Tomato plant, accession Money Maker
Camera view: tilt-top (135 deg); turntable rotation: 0 degrees
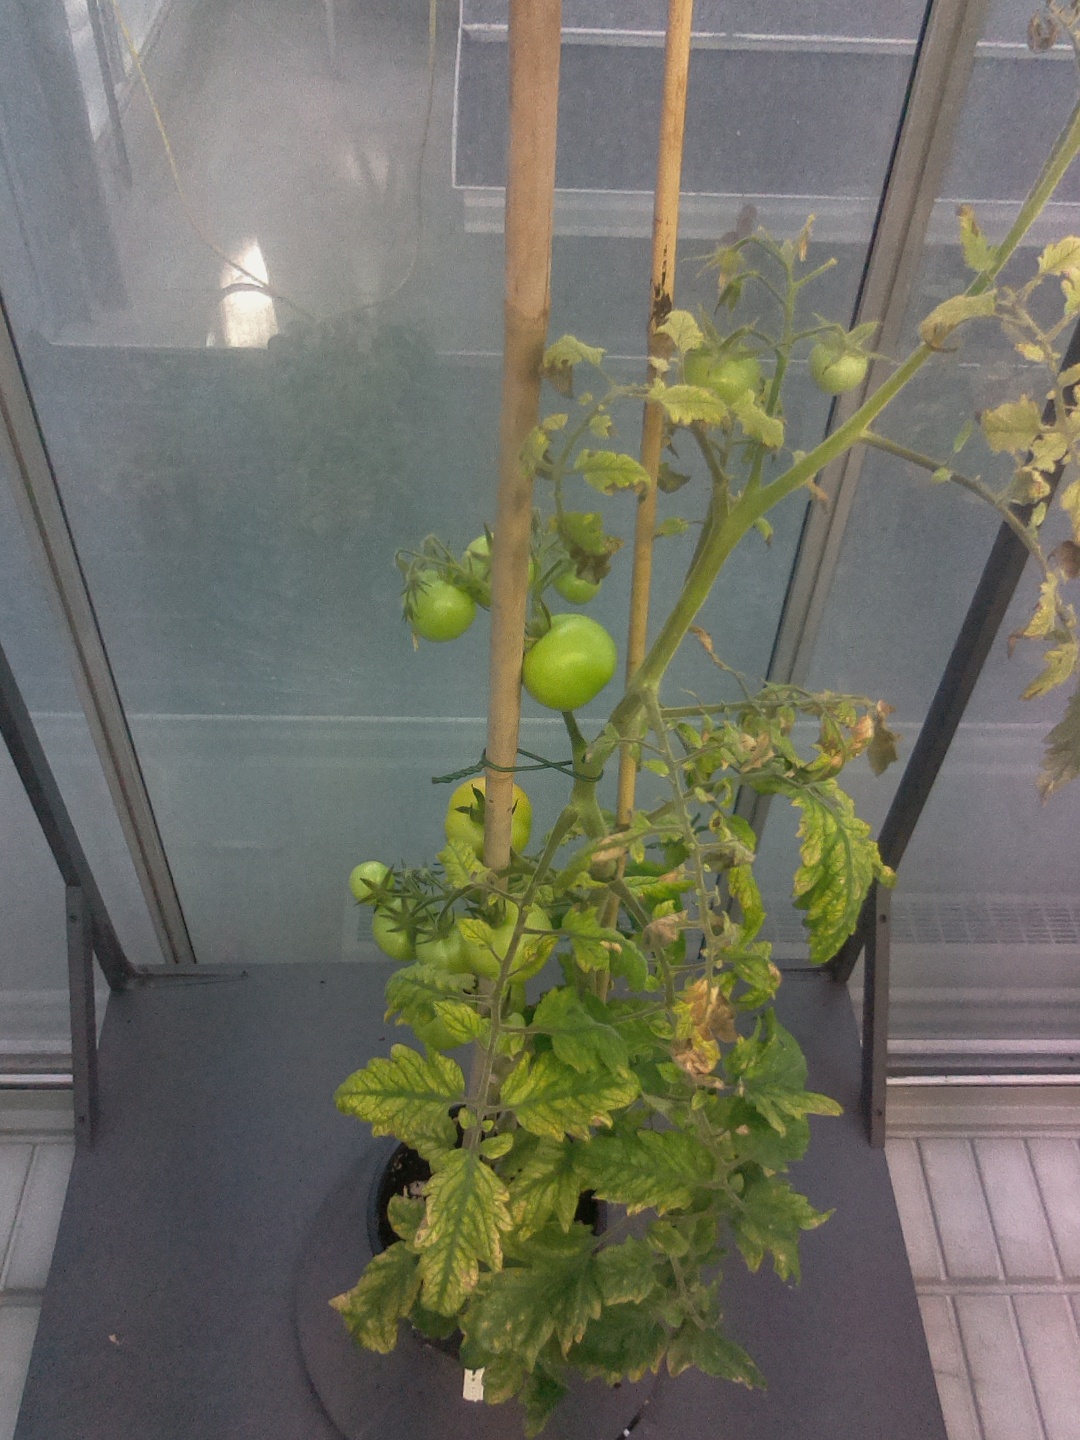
BBCH growth stage 78: 80% -90% of final fruit size